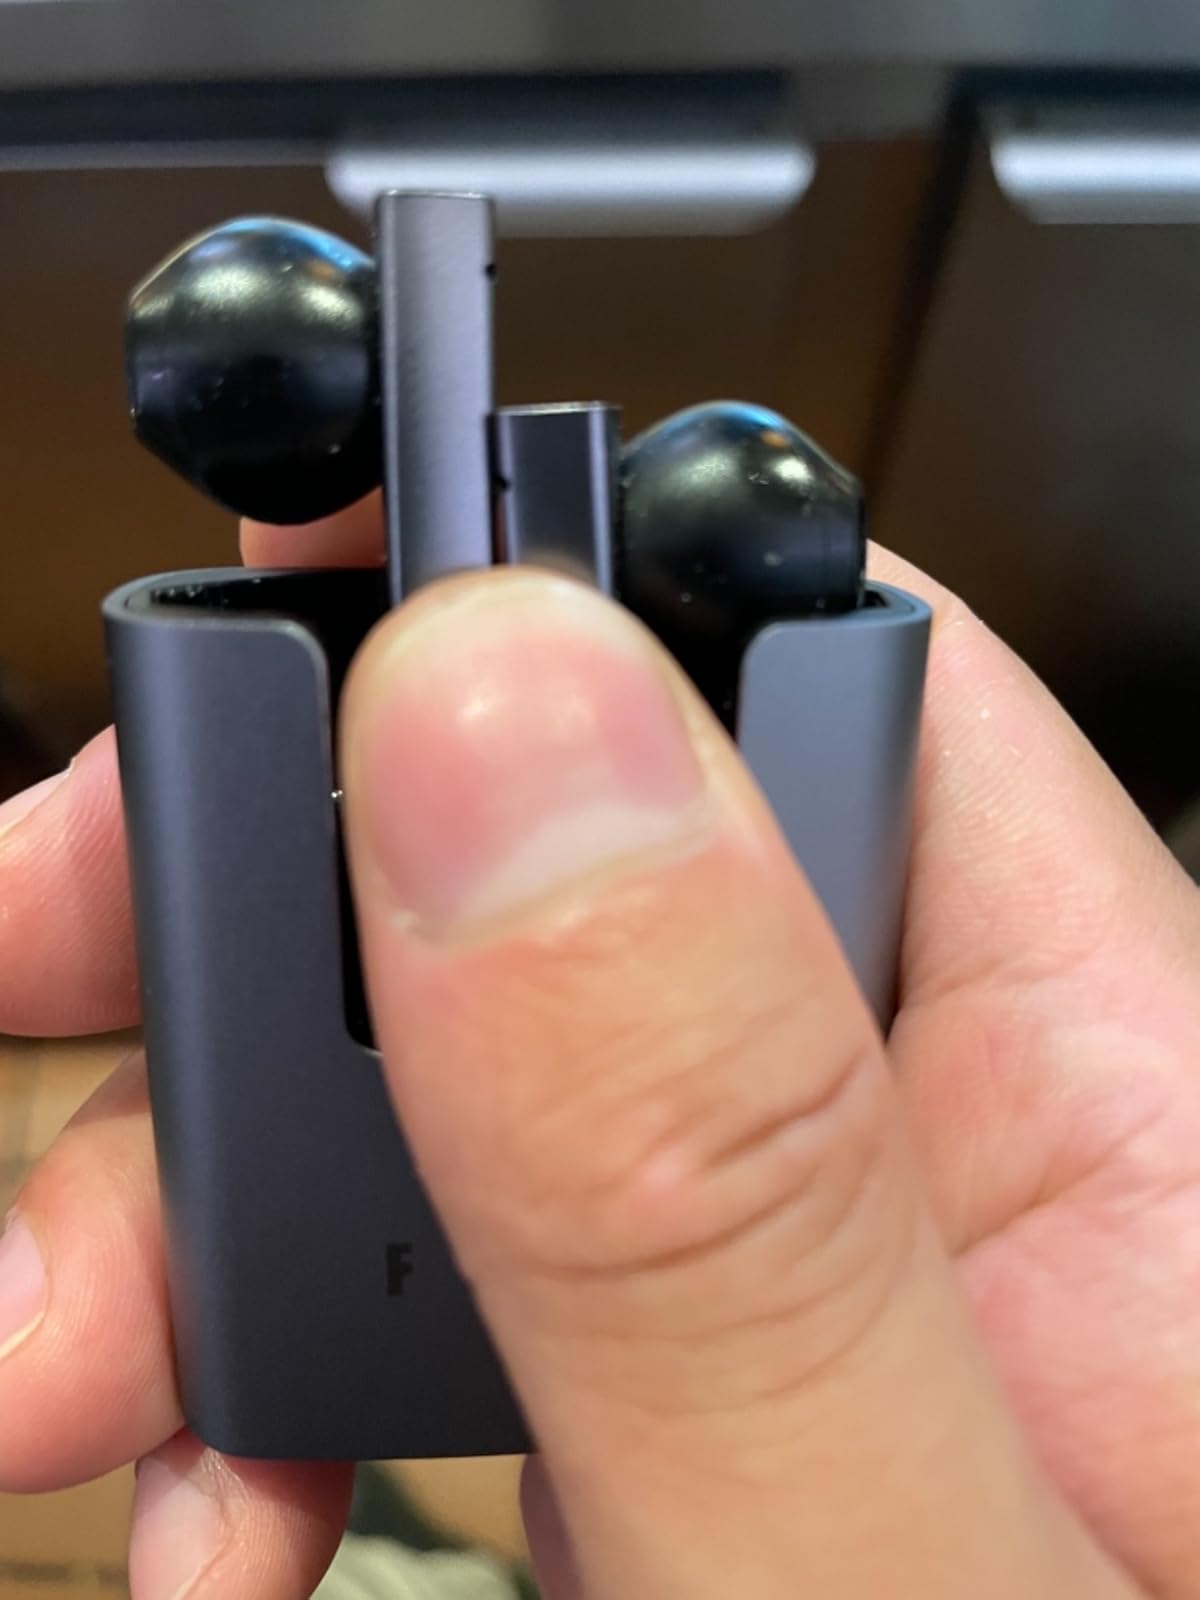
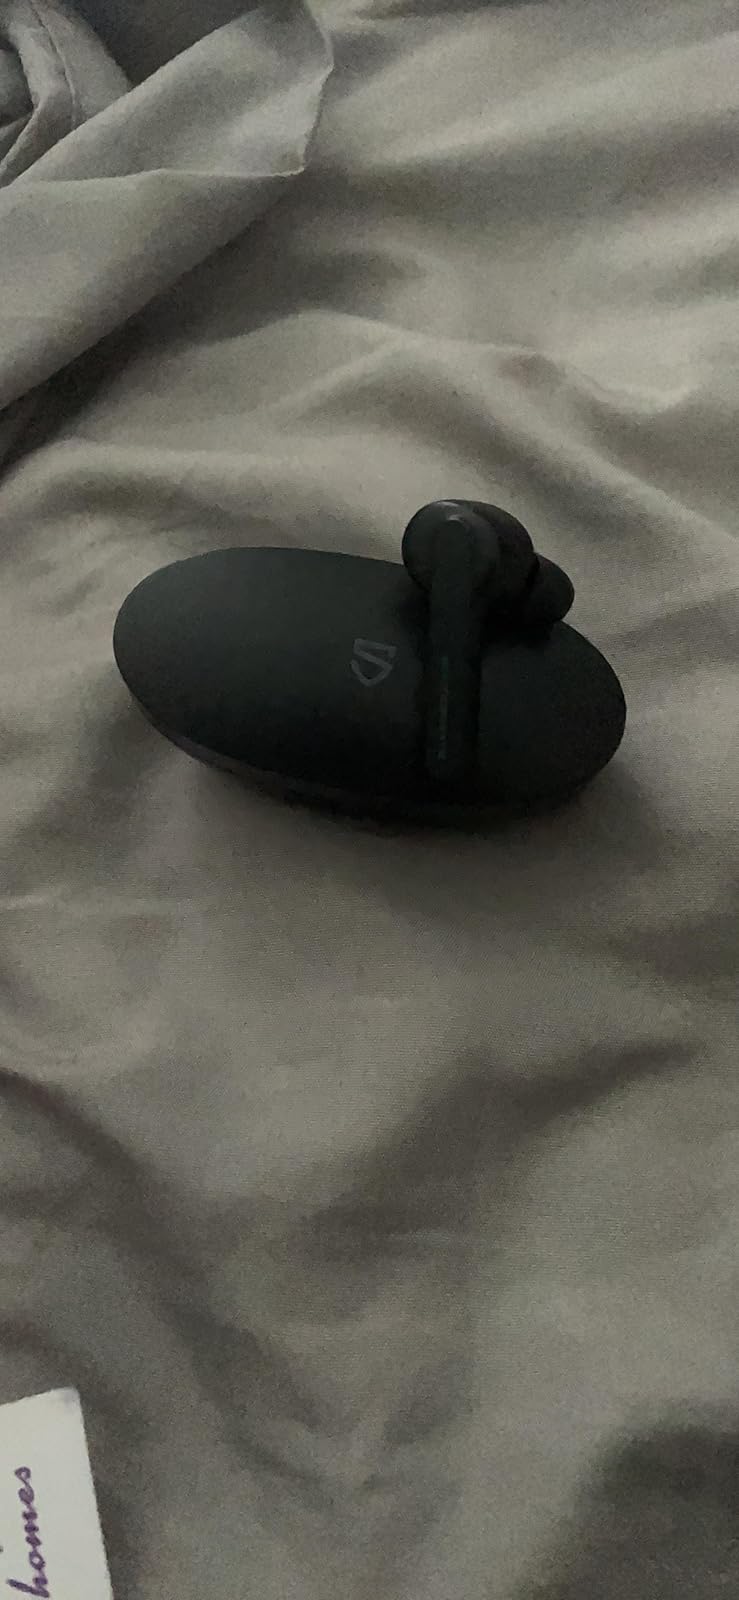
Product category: earbuds
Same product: no